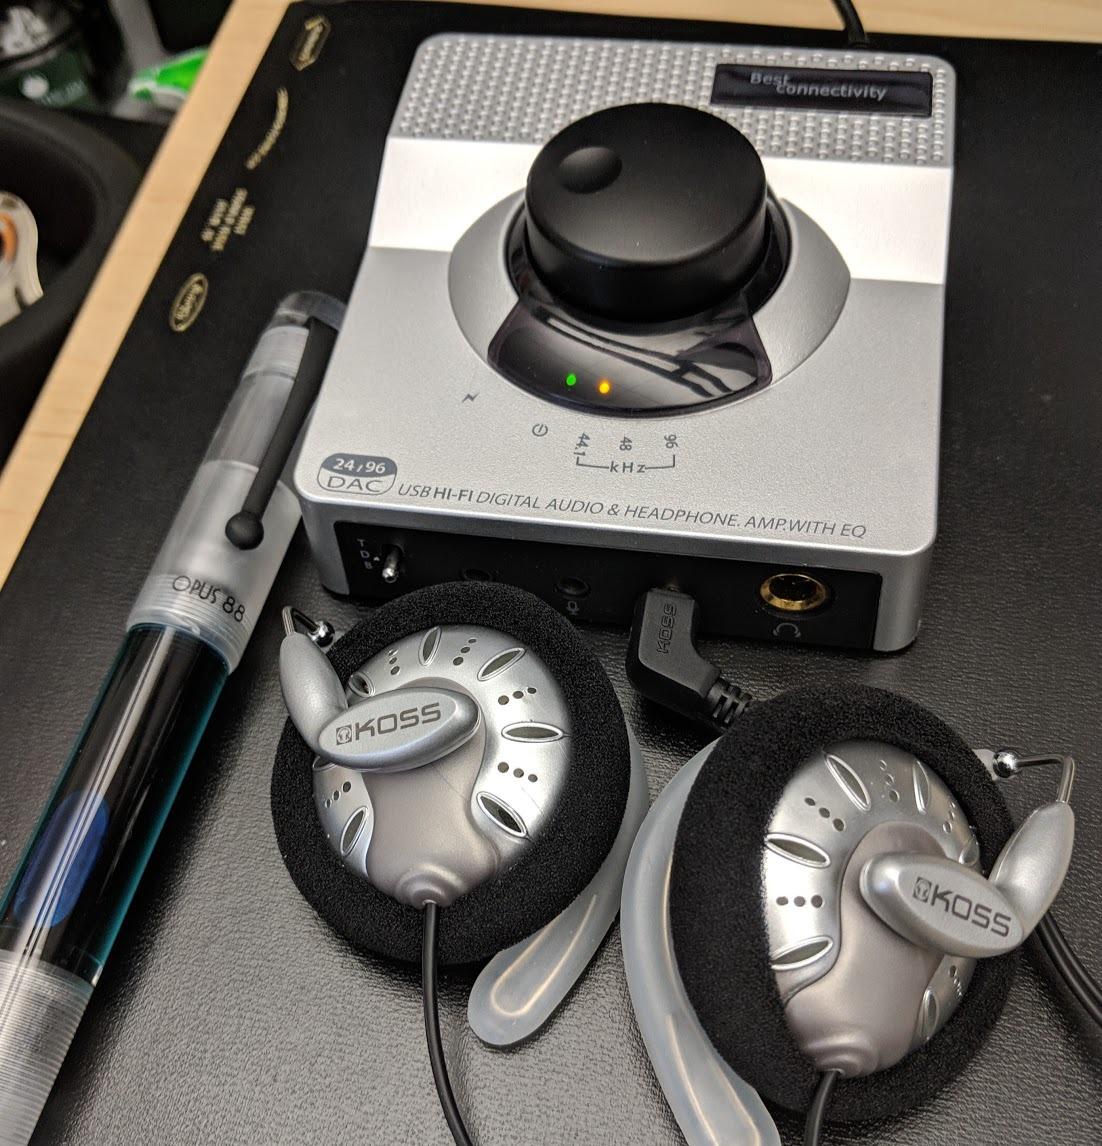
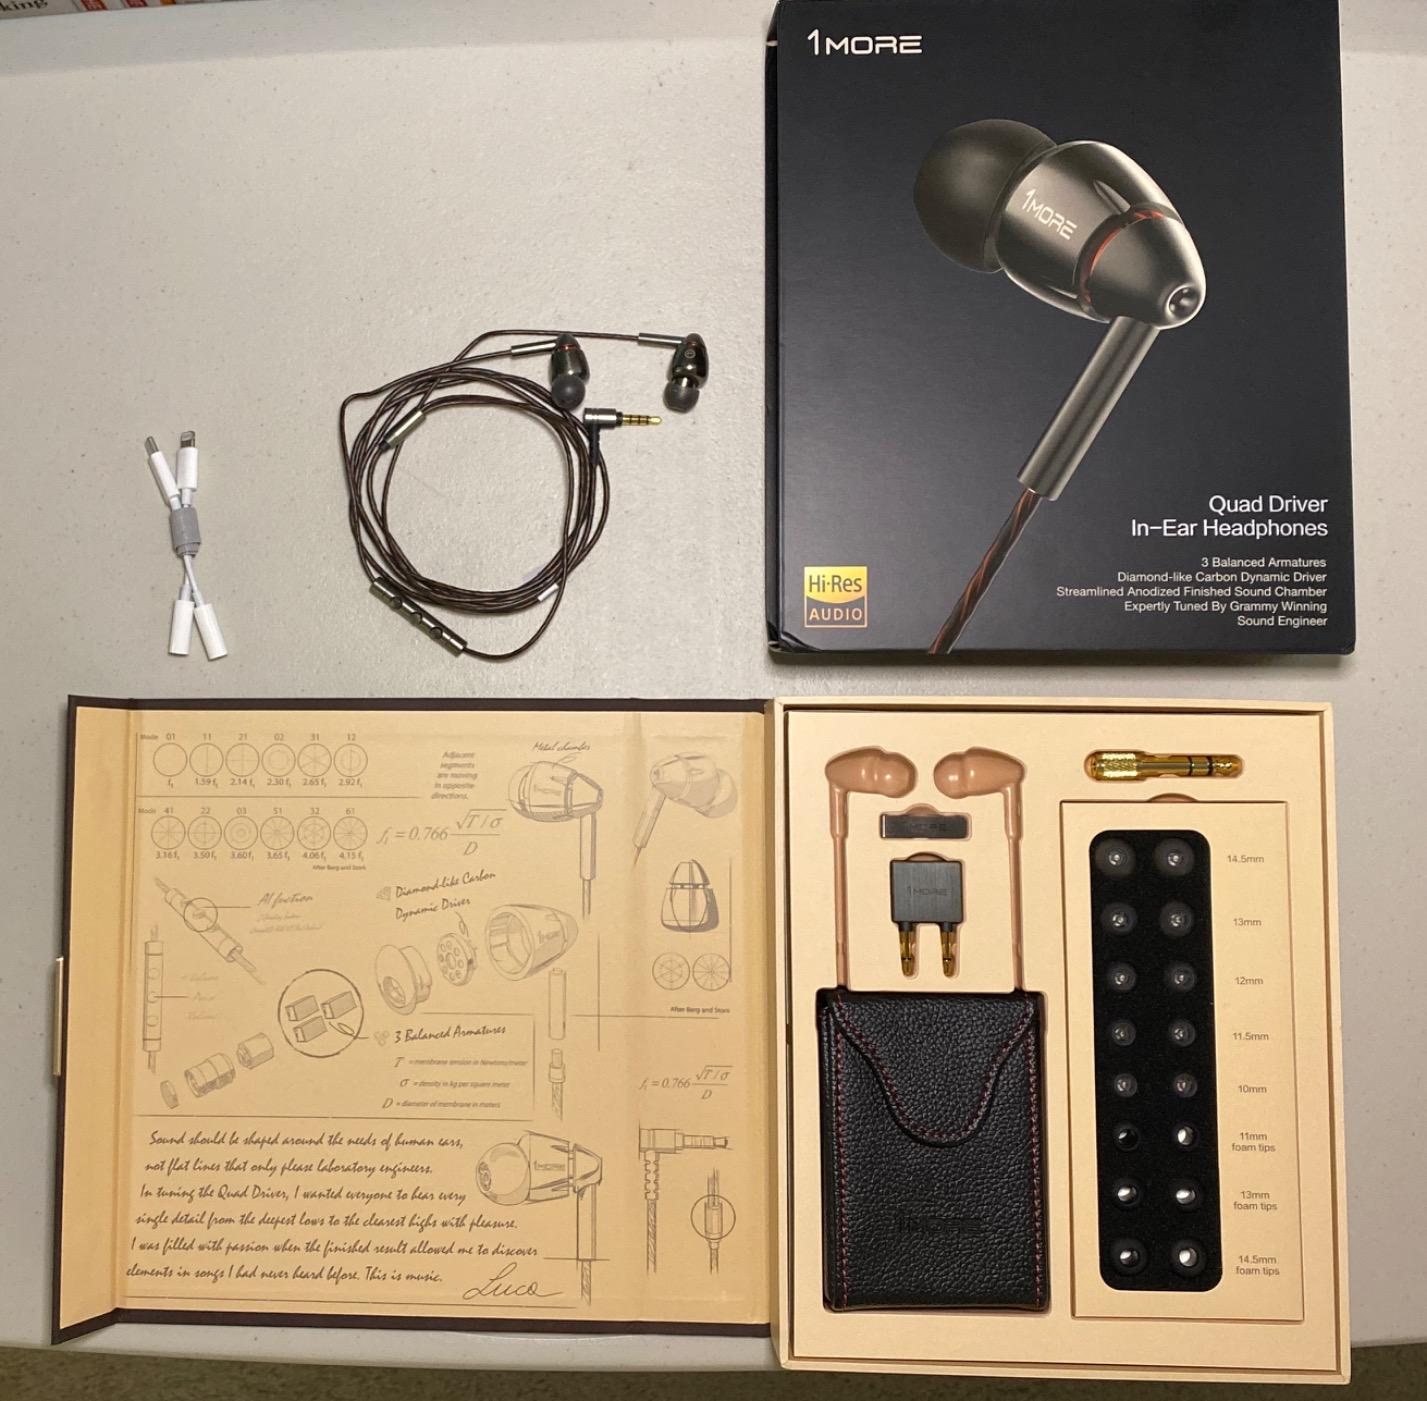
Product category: headphones
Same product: no